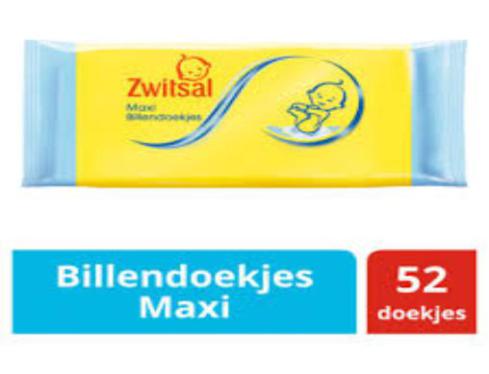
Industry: Necessities